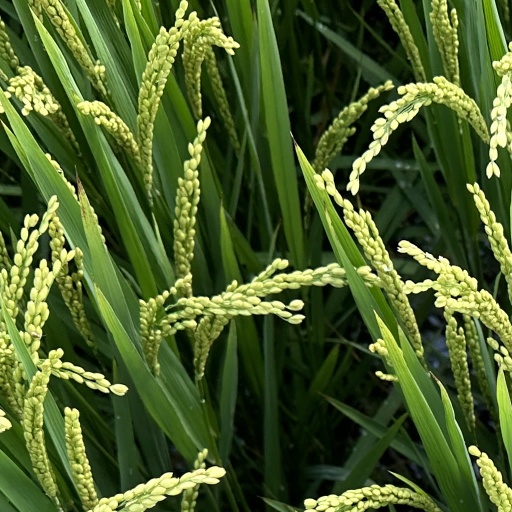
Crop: rice